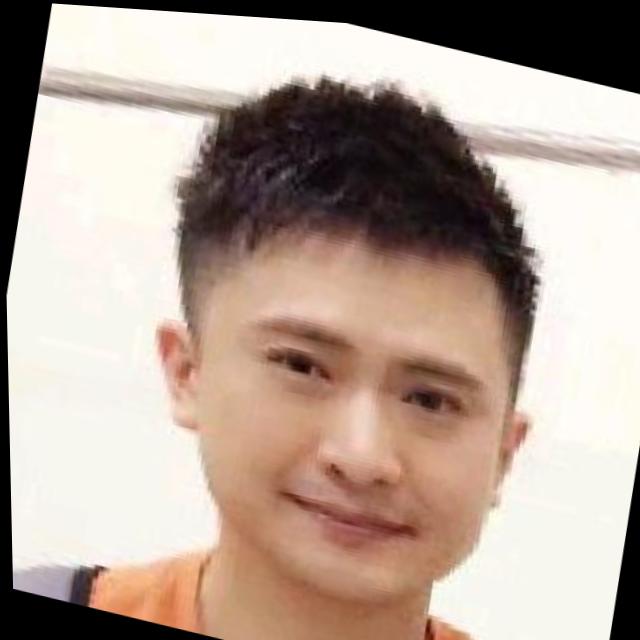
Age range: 21-44